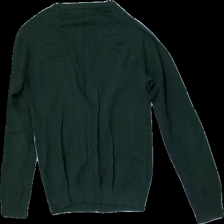
View: back
Type: Cardigan
Category: Ladies
Brand: Zara
Colors: Green
Material: 76% Cotton 24% Nylon
Cut: Regular
Size: L
Season: All
Stains: Minor
Holes: Minor
Damage: stained
Damage location: bottom right
Damage 2: stains
Damage 2 location: bottom center
Damage 3: hole
Damage 3 location: top center
Price range: <50
Recommended usage: Export
Description: green cardigan